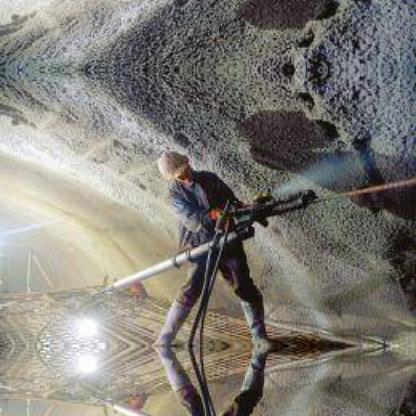
Objects in the image:
label: helmet